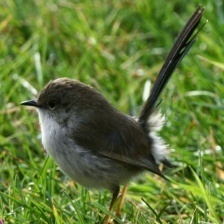
Species: SPLENDID WREN
Scientific name: MALURUS SPLENDENS